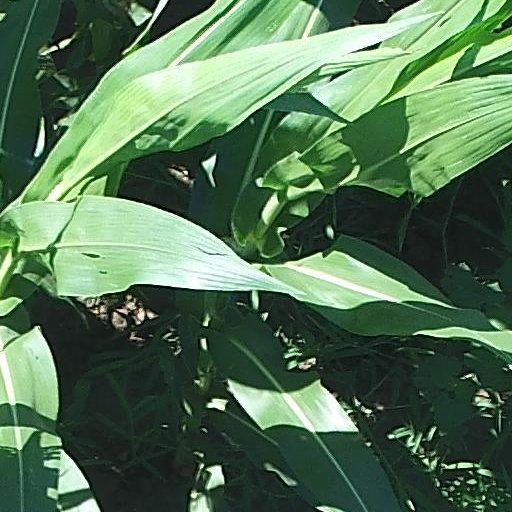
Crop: maize; corn